CallAir Model A

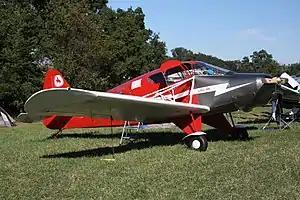
CallAir A-2

The Call-Air Model A is an American two- to three-seat utility aircraft designed by the Call brothers and built by the Call Aircraft Company, later developed into a successful line of agricultural aircraft.